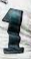
Number: 1